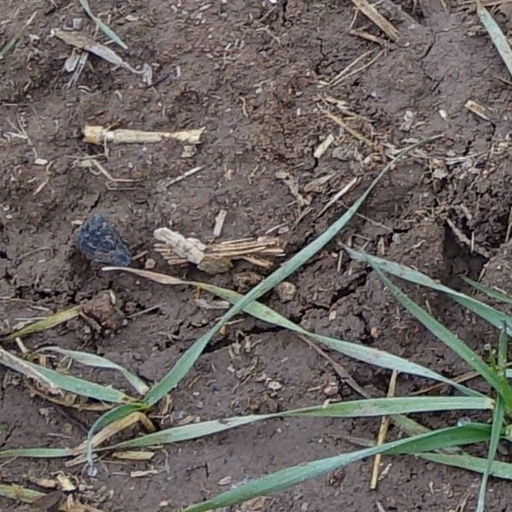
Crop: wheat